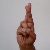
The image shows a hand gesture representing the letter 'R' in Indian Sign Language.